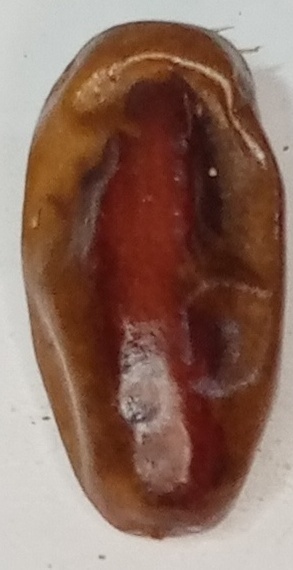
Variety: gajar
Size: small
Grade: grade-3